Hummus
Also known as:
af - Afrikaans: Hummus
ar - Arabic: حمص بطحينة
az - Azerbaijani: Humus
ba - Bashkir: Хоммос
be - Belarusian: Хумус
bg - Bulgarian: Хумус
br - Breton: Houmous
ca - Catalan: Hummus
ceb - Cebuano: Humus
cs - Czech: Hummus
cy - Welsh: Hwmws
da - Danish: Hummus
de - German: Hummus
el - Greek: Χούμους
en-simple - Simple English: Hummus
eo - Esperanto: Kikerkaĉo
es - Spanish: Hummus
et - Estonian: Hummus
eu - Basque: Hummus
fa - Persian: حمص
fi - Finnish: Hummus
fr - French: Houmous
frr - Northern Frisian: Hummus
gl - Galician: Hummus
he - Hebrew: חומוס
hr - Croatian: Humus
hu - Hungarian: Hummusz
hy - Armenian: Հումուս
id - Indonesian: Hummus
is - Icelandic: Hummus
it - Italian: Hummus
ja - Japanese: フンムス
jv - Javanese: Hummus
ka - Georgian: ჰუმუსი
kn - Kannada: ಹುಮುಸ್
ko - Korean: 훔무스
lt - Lithuanian: Humusas
mk - Macedonian: Хумус
ml - Malayalam: ഹമൂസ്
ms - Malay: Hummus
nb - Norwegian Bokmål: Hummus
nl - Dutch: Hummus
pl - Polish: Hummus
pt - Portuguese: Homus
ro - Romanian: Hummus
ru - Russian: Хумус
sr - Serbian: Хумус
sv - Swedish: Hummus
th - Thai: ฮัมมัส
tl - Tagalog: Humus
tr - Turkish: Humus
ug - Uyghur: ھۇممۇس
uk - Ukrainian: Хумус
ur - Urdu: حمص
uz - Uzbek: Humus
vi - Vietnamese: Hummus
zh - Chinese: 鹰嘴豆泥
Category: dip (chickpea dip)
Cuisine: Middle Eastern
Associated cuisines: Middle Eastern
Area: Levant, Egypt
Countries: Syria, Lebanon, Palestine, Jordan, Egypt, Sudan, Cyprus, Libya, Tunisia, Algeria
Region: Western Asia Northern Africa

The dish is a dip. spread, or savory sides made from cooked, mashed chickpeas blended with sesame, lemon juice, and garlic.

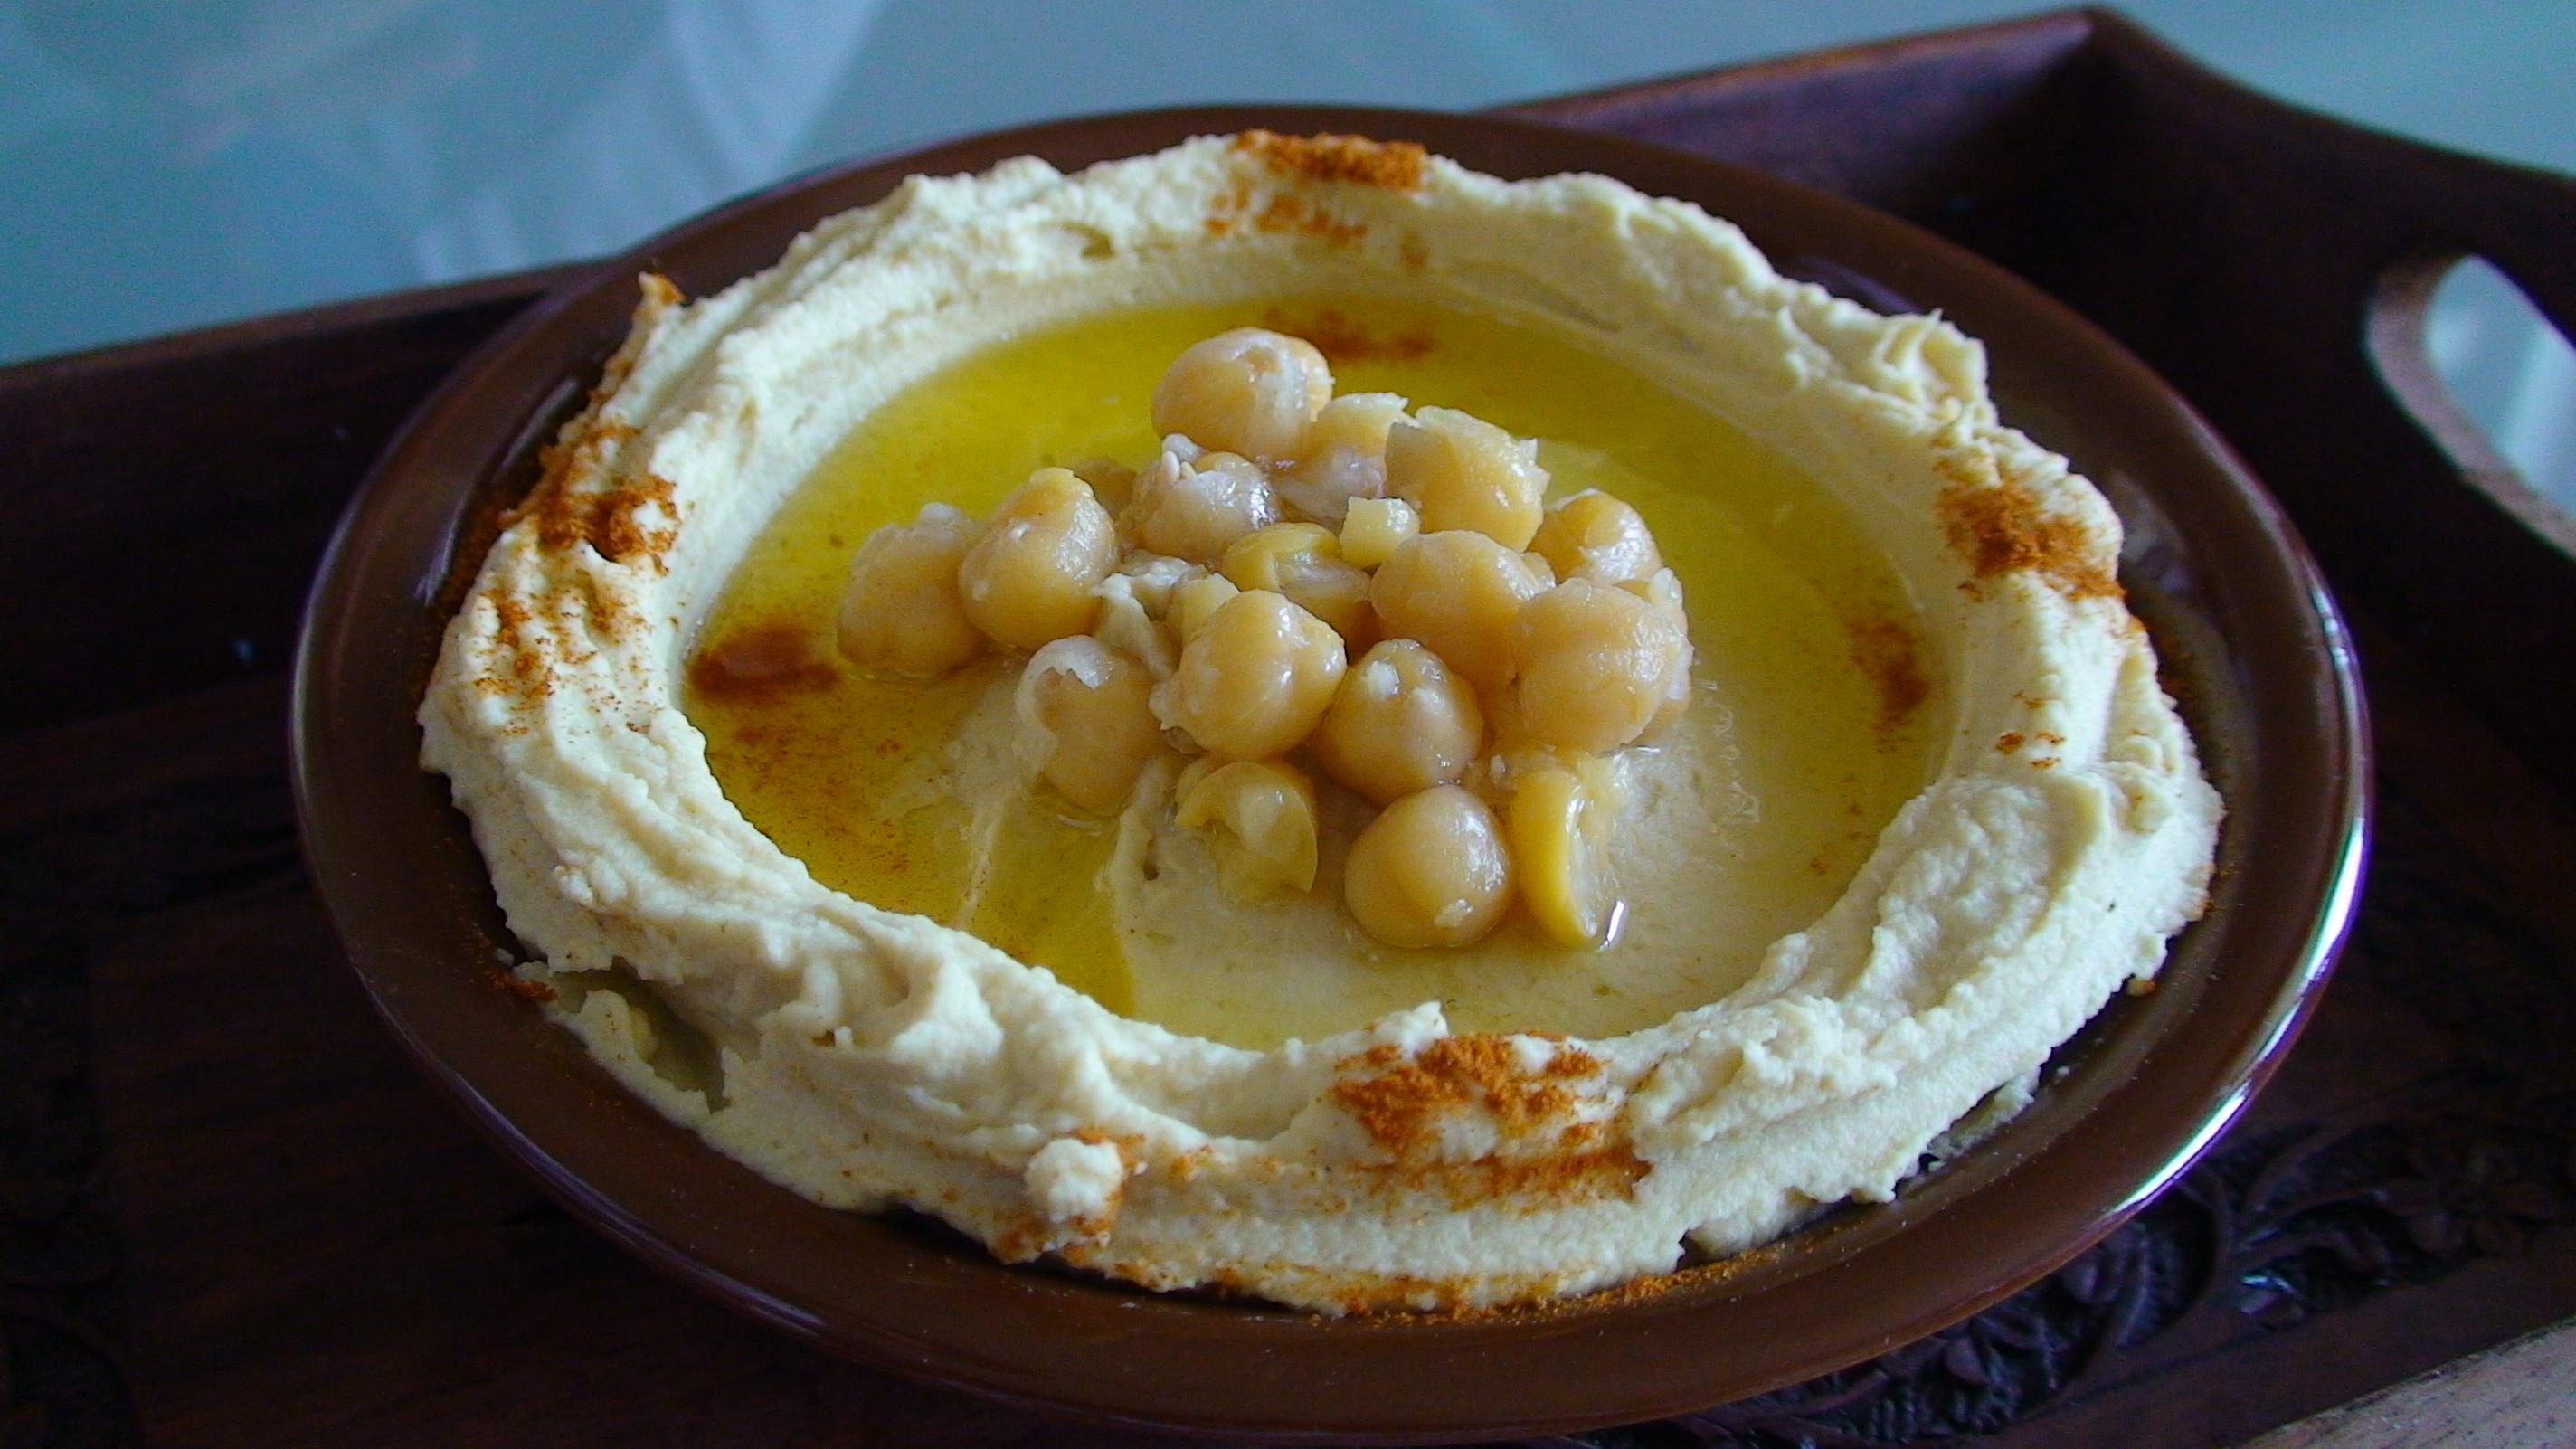
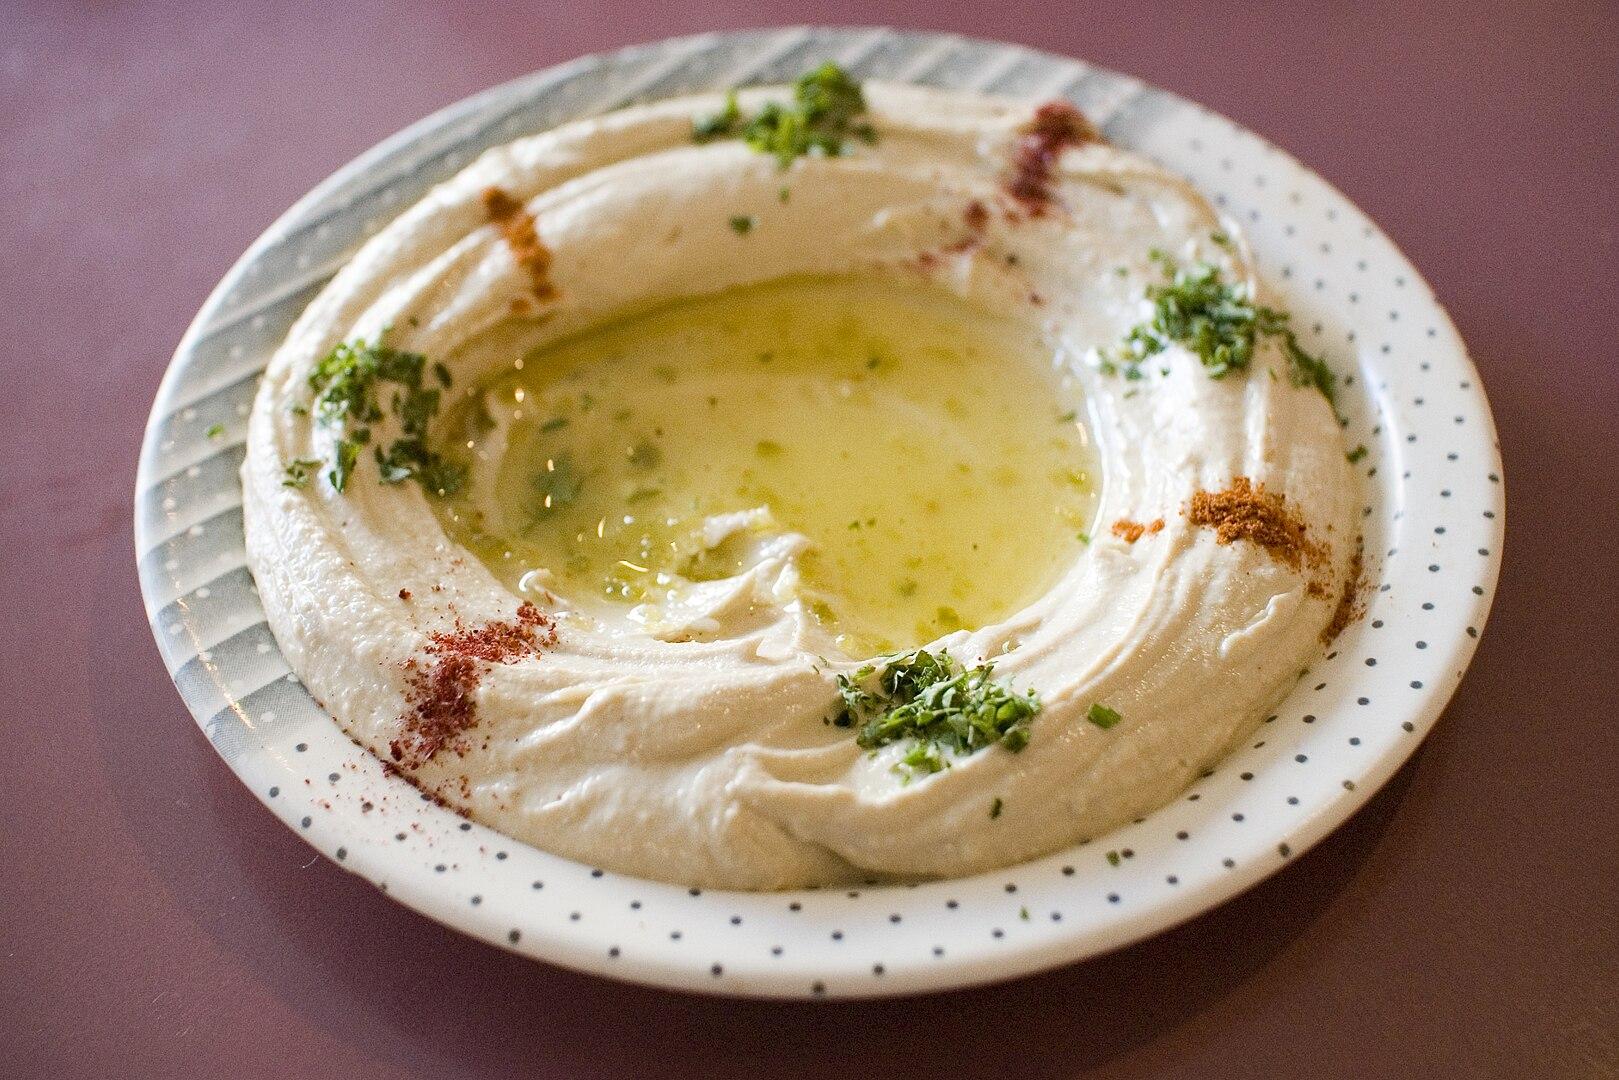
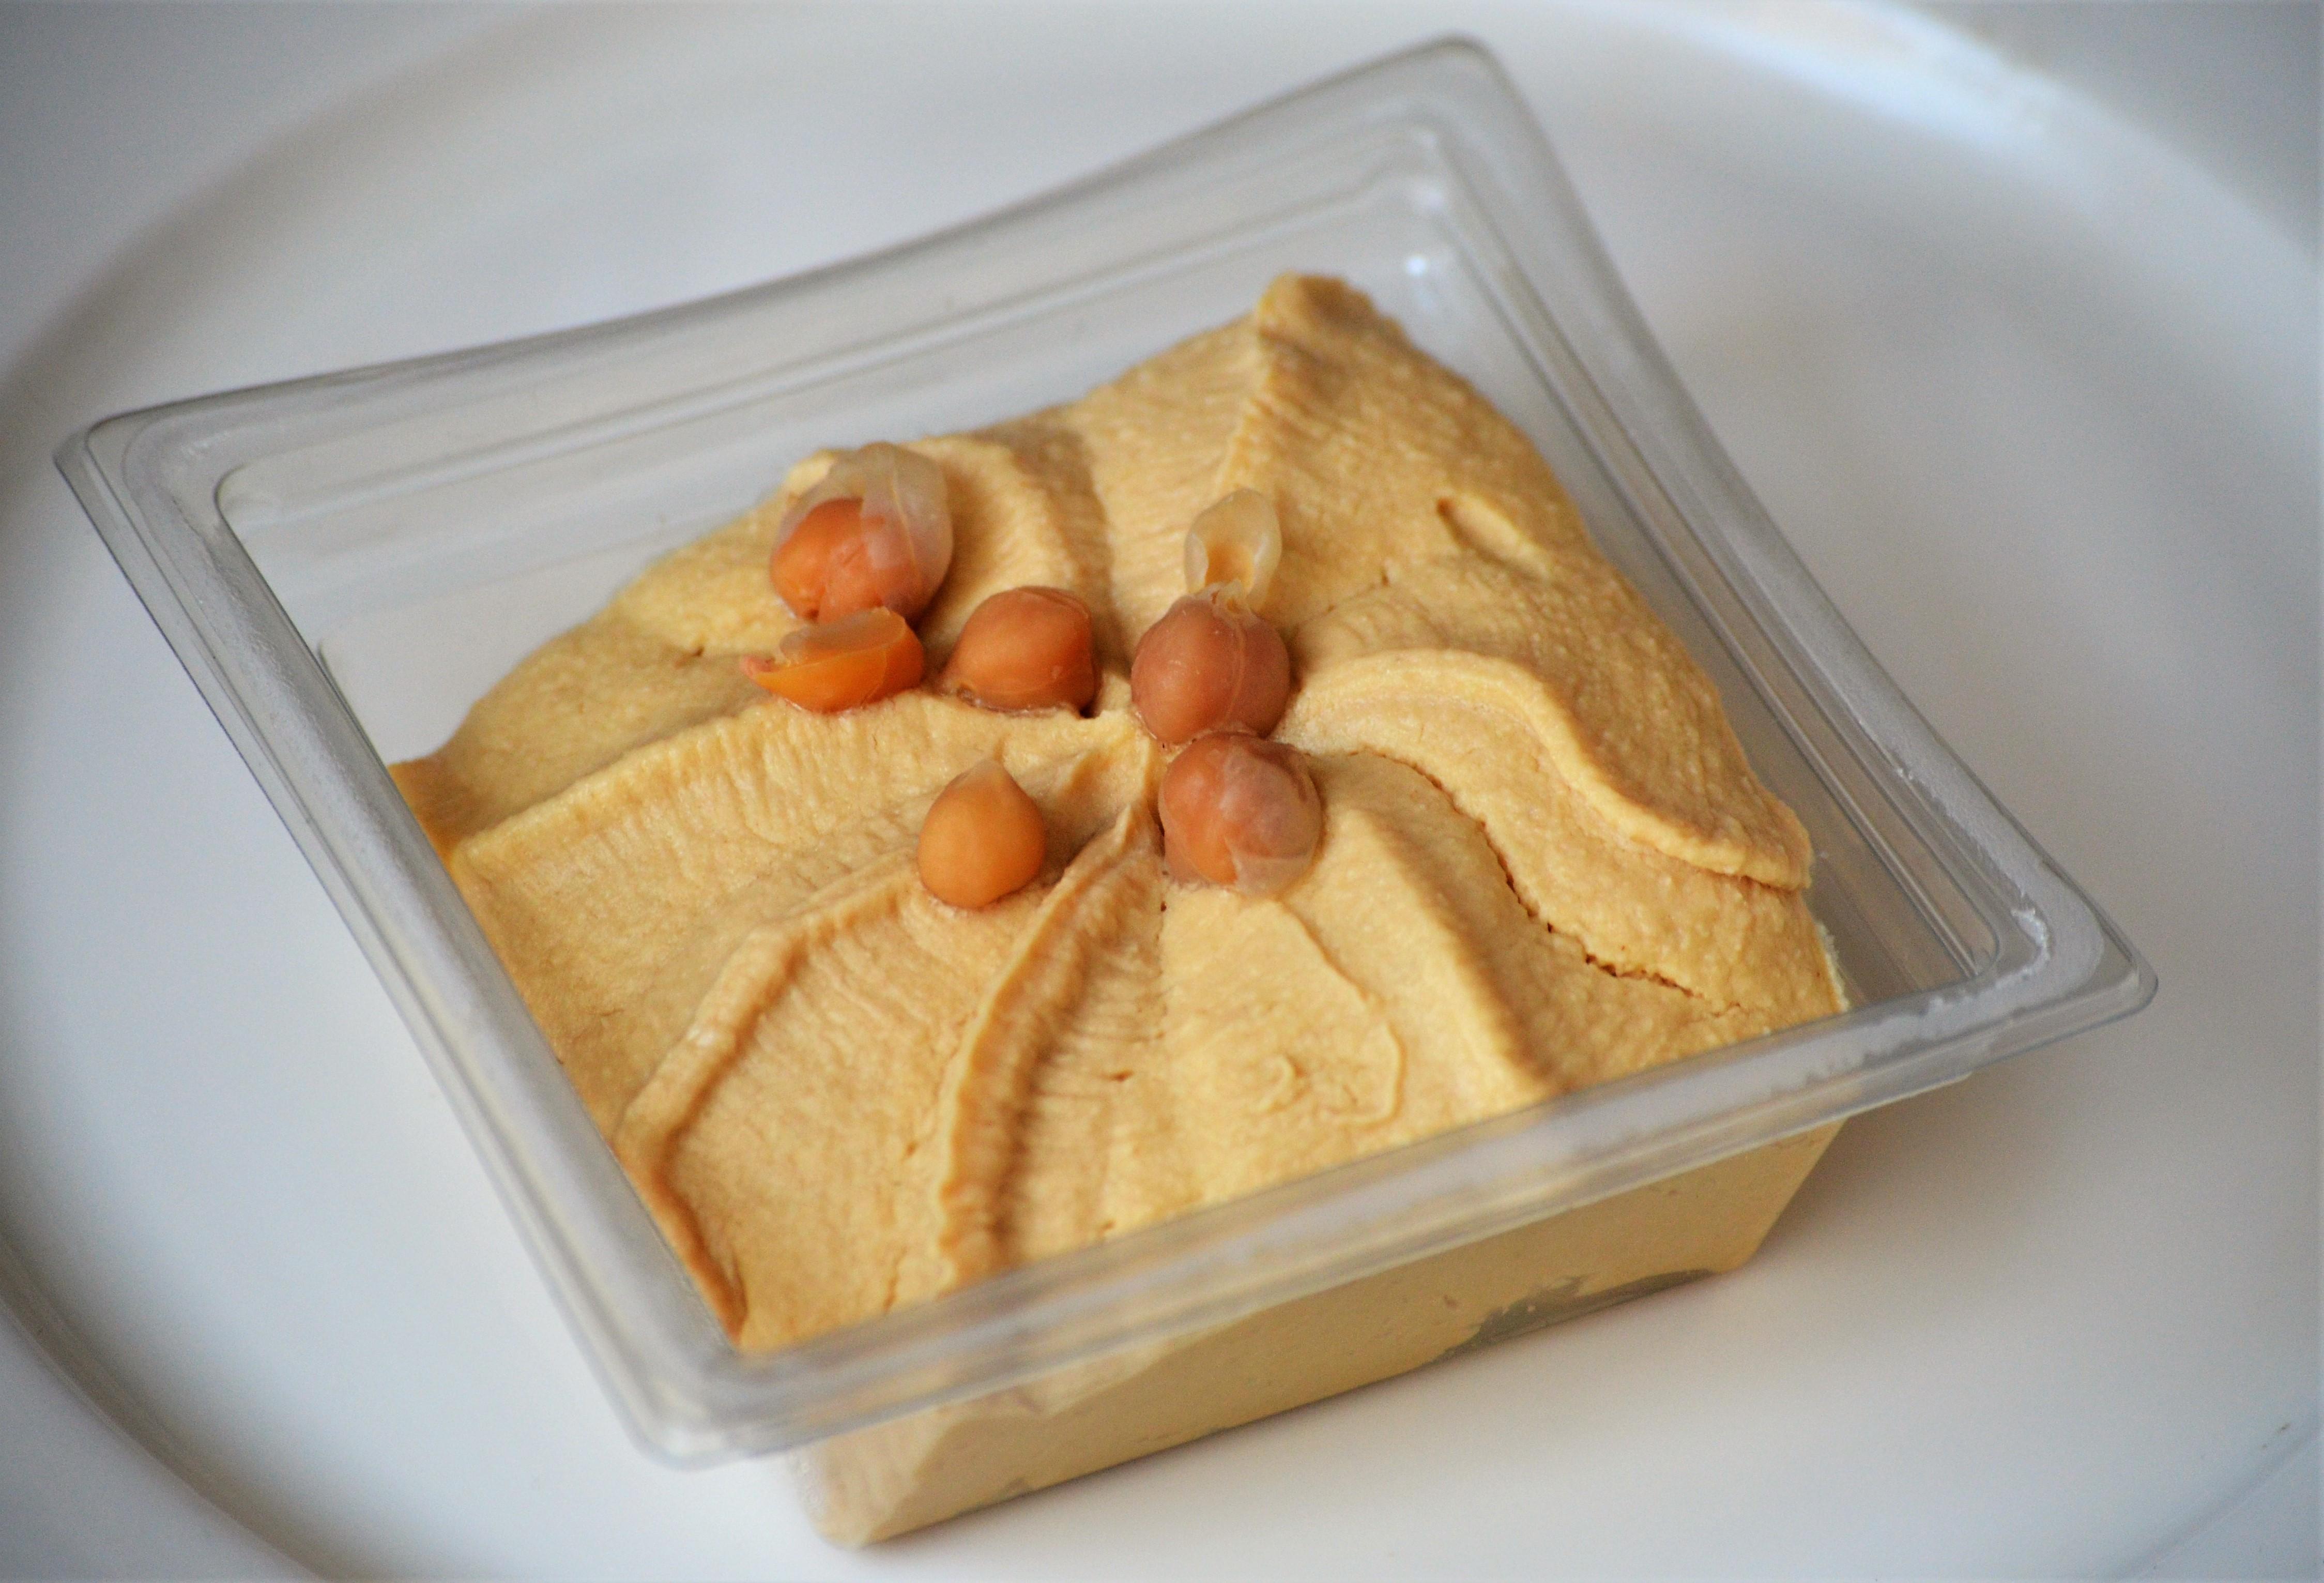